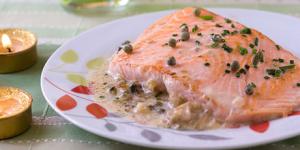
roti de salmon al tomillo